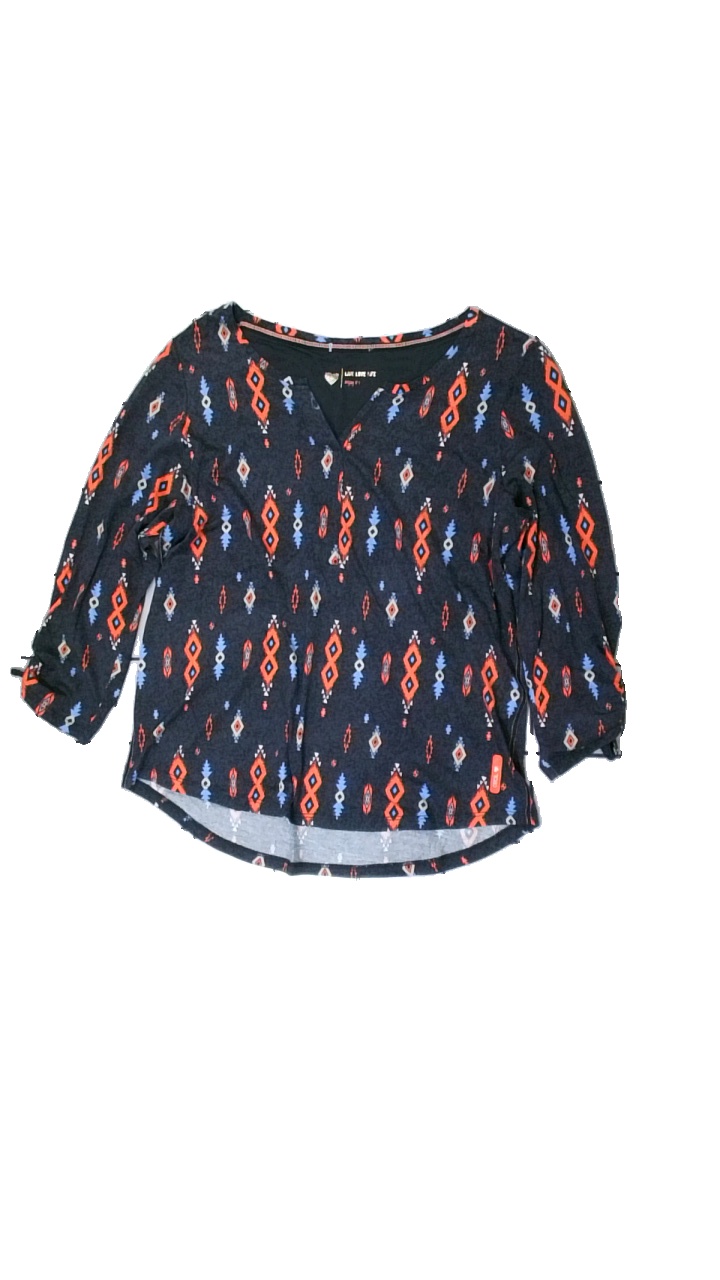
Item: Top (Ladies)
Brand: Cecil
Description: grå långärmad tröja med olika symboler över hela
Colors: Blue, Grey, Orange, Multicolor
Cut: Regular
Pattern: Other
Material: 77% cotton 23% viscose
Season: All
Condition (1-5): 5
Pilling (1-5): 5
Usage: Reuse
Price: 50-100